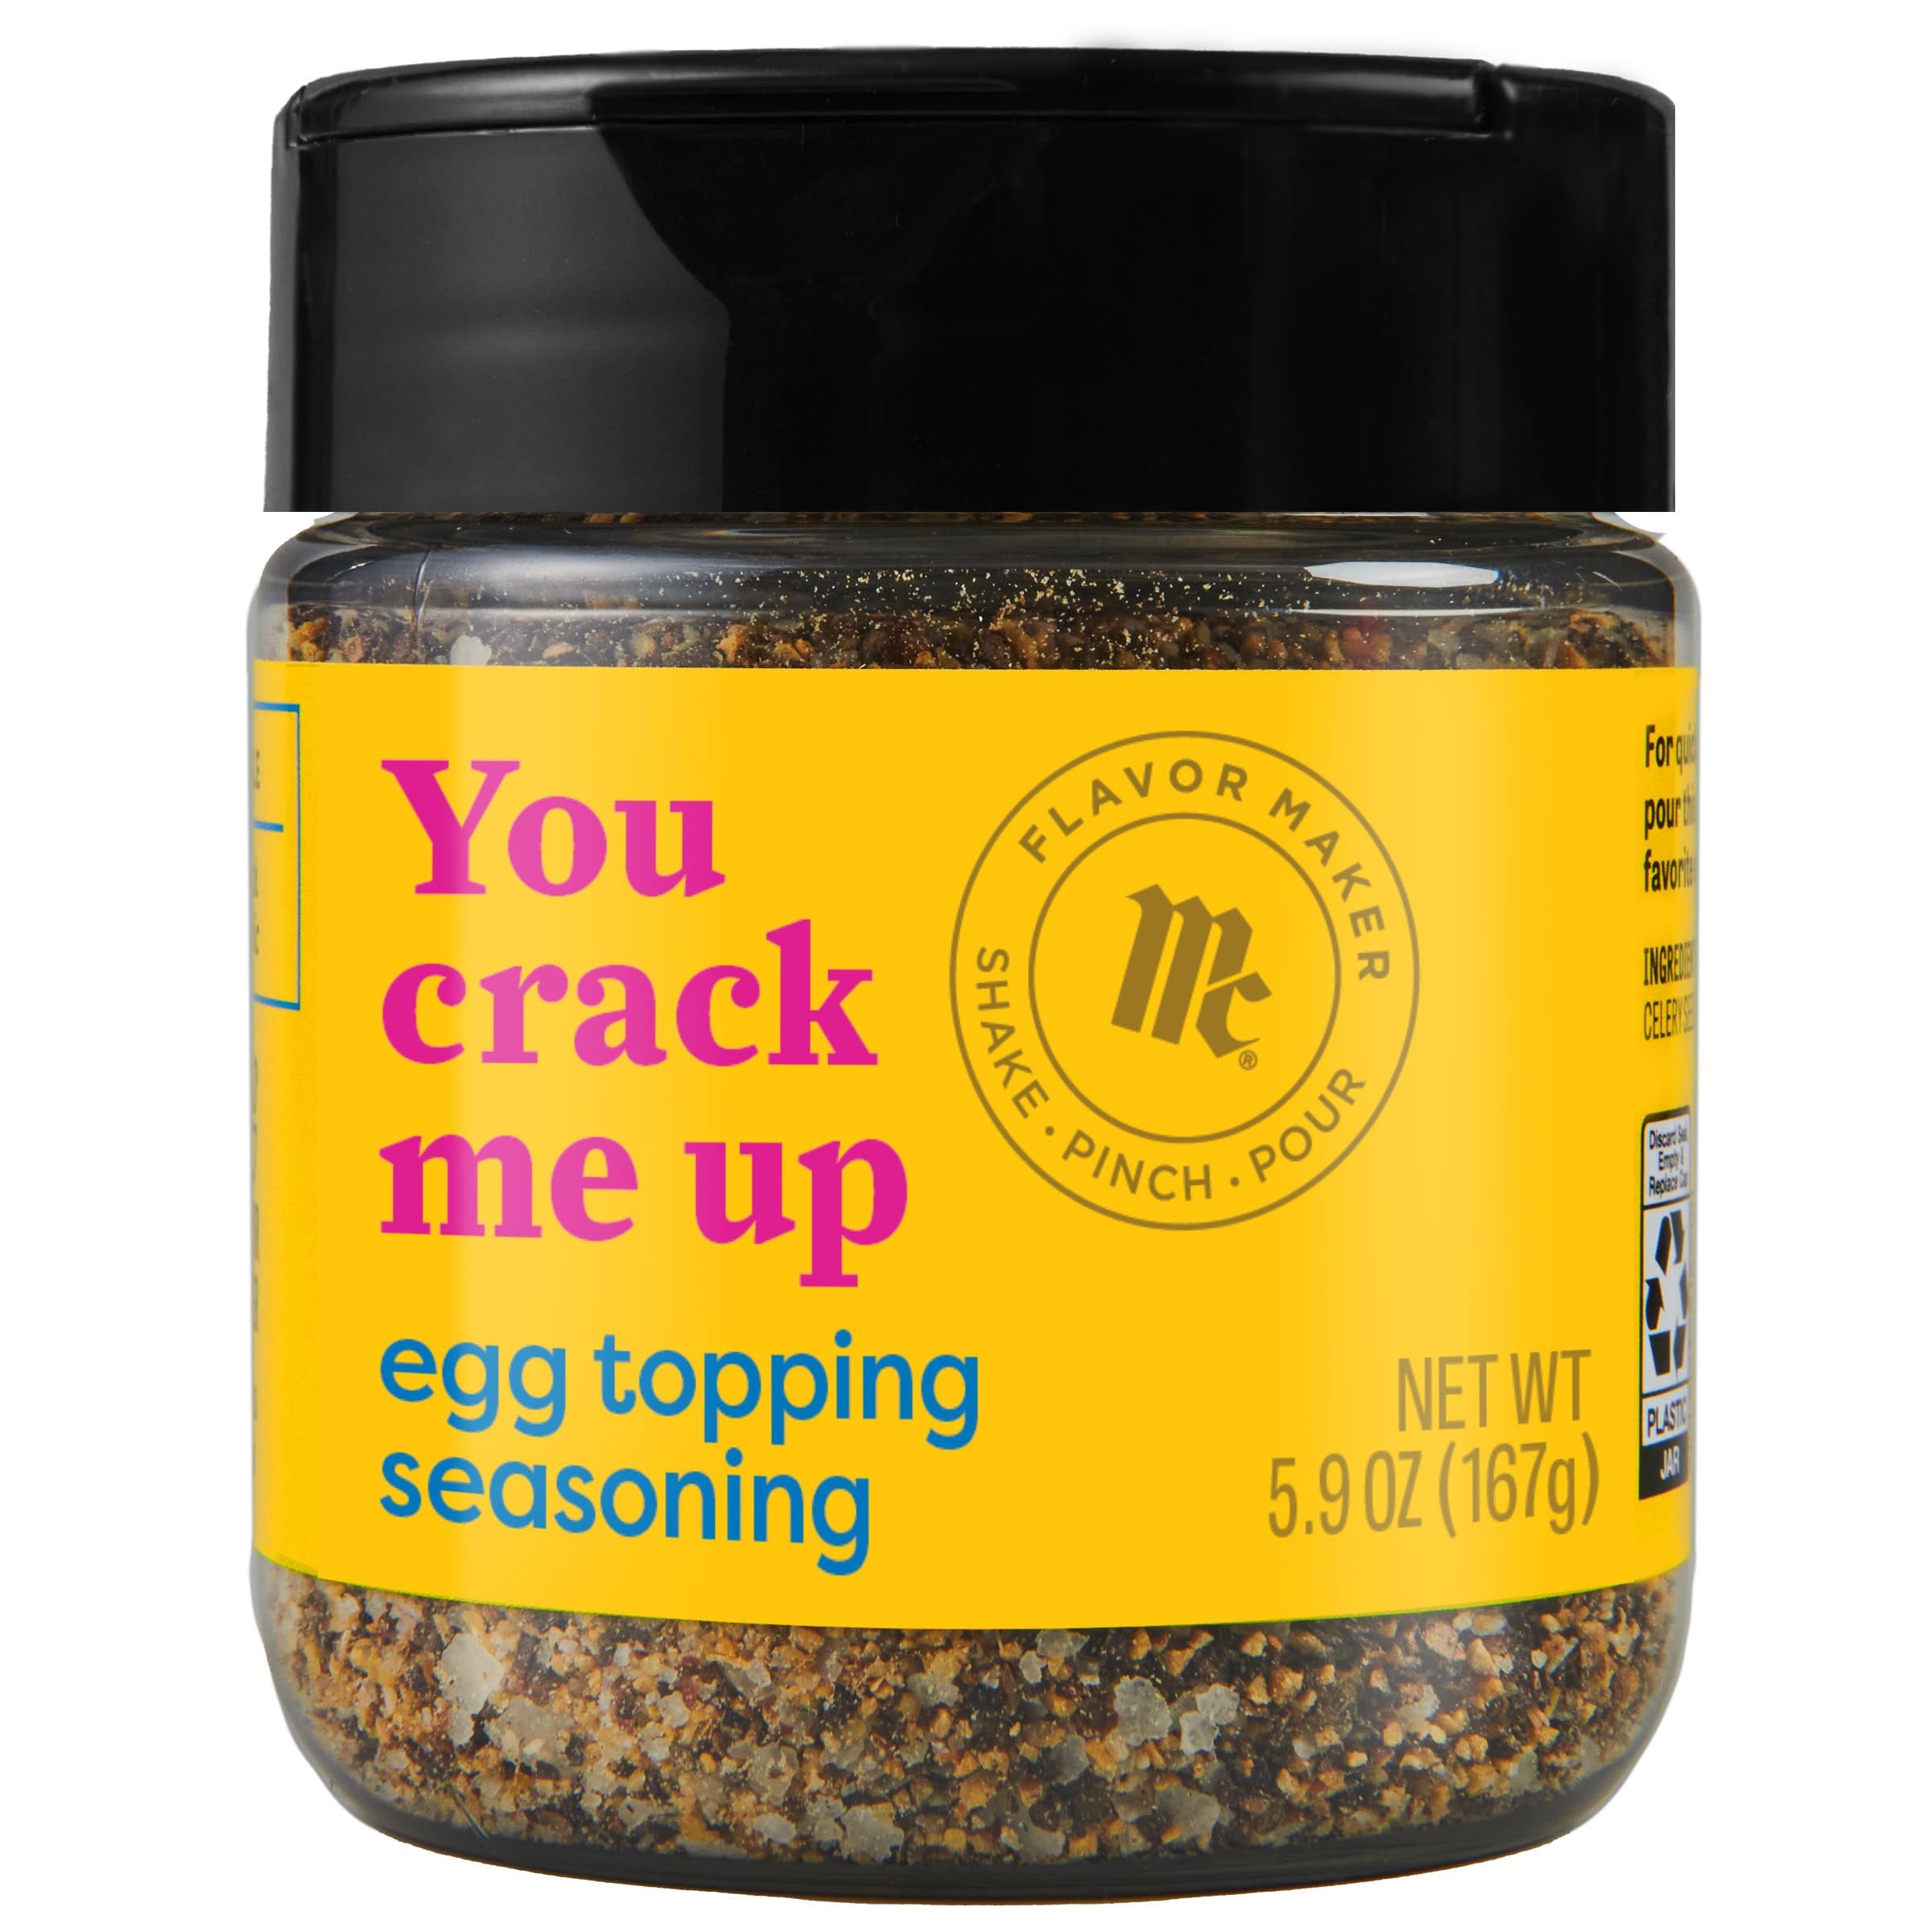
Item Name: McCormick Egg Topping Seasoning, Flavor Maker, 5.9 oz
Bullet Point 1: Flavor made easy: shake, pinch, or pour flavor while cooking or tableside
Bullet Point 2: Expertly crafted with salt, sharp black pepper, and garlic
Bullet Point 3: For scrambled, poached, or fried eggs, egg salad, potatoes, or chicken
Bullet Point 4: Convenient flip top lets you add the amount of flavor that’s right for you
Bullet Point 5: McCormick helps you get great meals on the table faster
Value: 5.9
Unit: Ounce

Price: 4.98